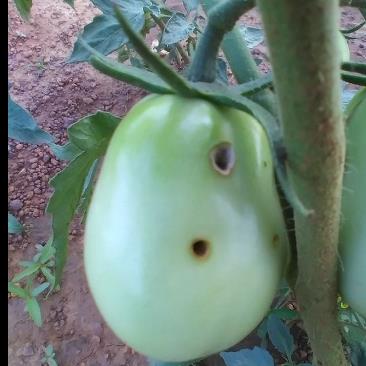
Crop: Tomato
Condition: helicoverpa-armigera-p